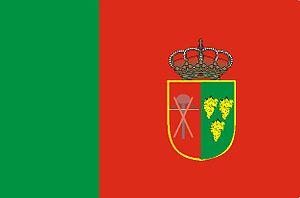
La Matanza de Acentejo est une commune de la province de Santa Cruz de Tenerife dans la communauté autonome des Îles Canaries en Espagne. Elle est située au nord de l'île de Tenerife.